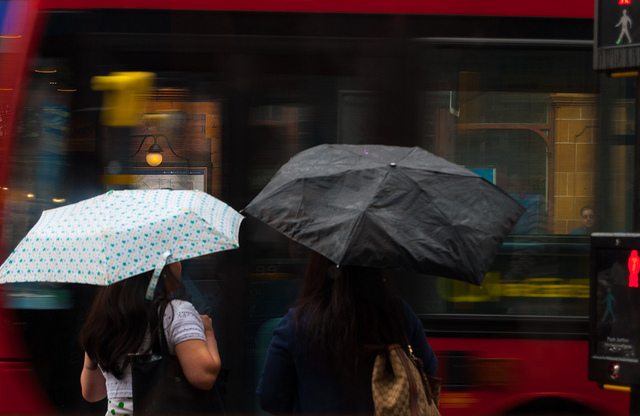
Two woman holding umbrellas as a bus passes

People are standing outside of a bus with umbrellas.